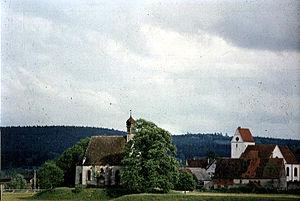
Wilburgstetten est une commune de Bavière, située dans l'arrondissement d'Ansbach et le district de Moyenne-Franconie.